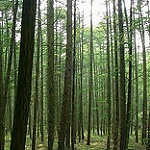
Label: forest